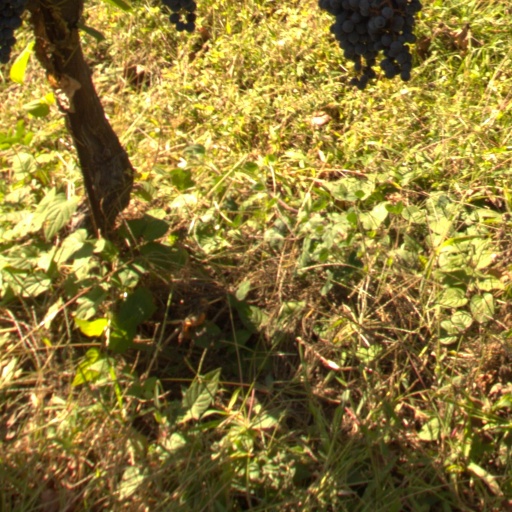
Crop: grape